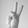
ASL letter: V